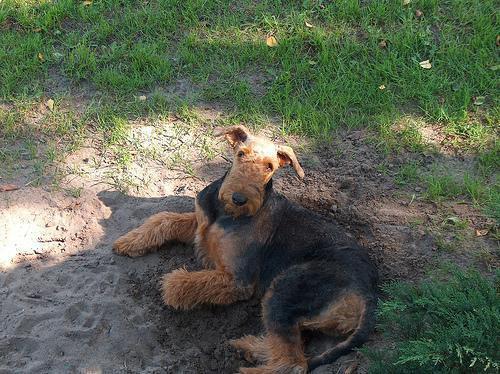
Airedale